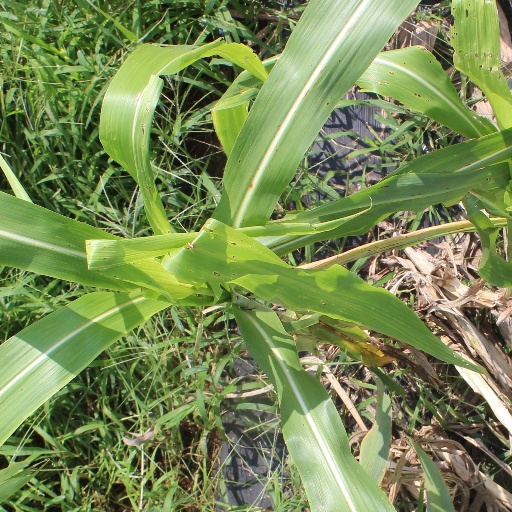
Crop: sorghum